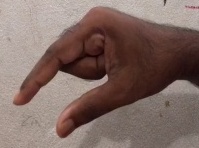
ASL sign: Q